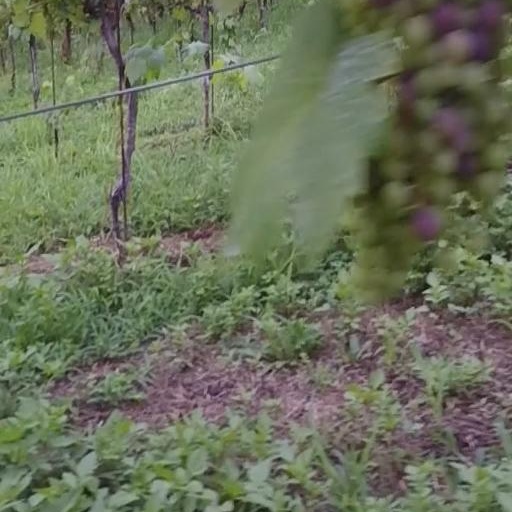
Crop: grape